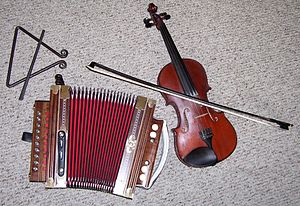
Cajun (musikgenre)
Cajunmusikkens traditionelle instrumenter
Cajun er her betegnelsen for cajunfolkets musik, der især er dansemusik med to danse som de mest almindelige, two-step i 2/4-dels takt og vals i 3/4-dels takt. Denne cajunvals har i modsætning til den gænges vals, der betoner første taktslag kraftigt, tendens til at lade betoningerne være lige på hvert taktslag. Der synges oftest på fransk, og de almindelige dominerende instrumenter er harmonika og violin, guitaren er kommet med som akkordinstrument, og trianglen er almindeligt som slagtøj. Teksterne er korte, men violinen og harmonikaen kan så på skift lave lange improvisationer.